Scarlett Strallen

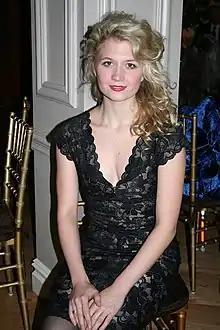
Strallen in 2008

Scarlett Aimee Vaigncourt-Strallen (born 3 July 1982) is an English stage actress, best known for her work in musical theatre productions in the West End and on Broadway. She has received two Olivier Award nominations, in 2006 for her portrayal of Josephine in an adaptation of "H.M.S. Pinafore", performed at Regent's Park Open Air Theatre, and in 2012 for her role in "Singin' in the Rain". Strallen is also a former voice actress.